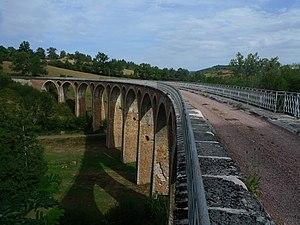
Viaduc de la Thuilière à Juré, dit également simplement «
Juré est une commune française située dans le département de la Loire en région Auvergne-Rhône-Alpes.